Indahkus

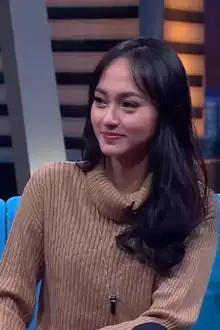

Indah Kusumaningrum (born 9 April 1994), professionally known as Indahkus, is an Indonesian singer, songwriter, actress and vlogger. She holds a medical degree from Jenderal Achmad Yani University. She was also a participant of Miss Indonesia 2014 represented Central Sulawesi. as information from berita12.com, Indah Kusumaningrum began her musical career in 2015, when she released her first single "Inikah Cinta", a cover song originally released by the Indonesian boyband . In 2016 she also starred in the NET. television series "Stereo." Her second single was released in 2017, titled "Jangan Lihat Tangisku". She also achieved minor popularity in Vietnam.